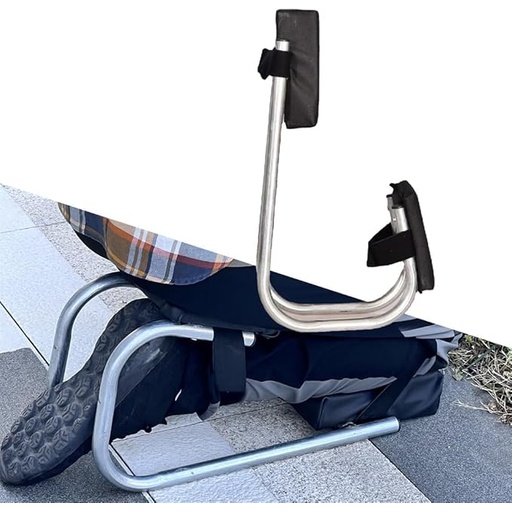
New Knee Seat for Gardening, Protecting Knees, Labor-Saving Tools for Farm Work, Strap on Kneeling Device for Garden (Silver)
About This knee sitting brace for gardening，This gardening tool is convenient and labor-saving, and can relieve knee pressure while working. strap on leg kneeling seat knee，It is made of good materials and can bear the weight of an adult, so you can use it with confidence. It's a little bulky to walk around in, but was way more helpful than I expected. Made repetitive up & down garden chores like weeding and harvesting an absolute breeze. Our KneeSeat is your ideal companion in the garden, providing you with comfortable knee support, allowing you to enjoy gardening for a long time without worrying about knee discomfort. Overview Product Dimensions : 12"D x 2"W x 15"H Color : Silver Brand : Tolerdwum Style : Minimalist Furniture Finish : Stainless Steel Frame Material Stainless Steel : Seat Material Type Polyurethane : Frame Material Stainless Steel : Seat Material Type Polyurethane
Brand: yourfpv.net
Category: Home & Garden > Lawn & Garden > Gardening > Gardening Accessories > Gardening Scooters, Seats & Kneelers > Gardening Kneeler